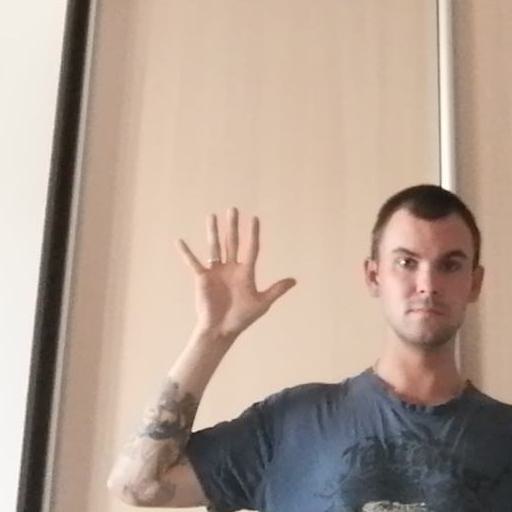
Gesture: palm